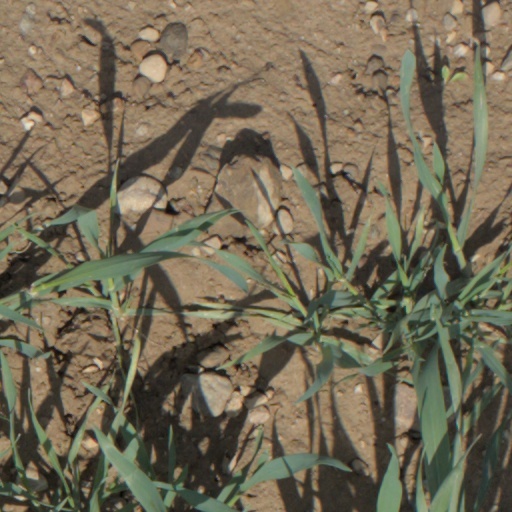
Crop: wheat